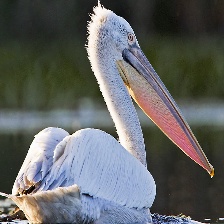
Species: DALMATIAN PELICAN
Scientific name: PELECANUS CRISPUS